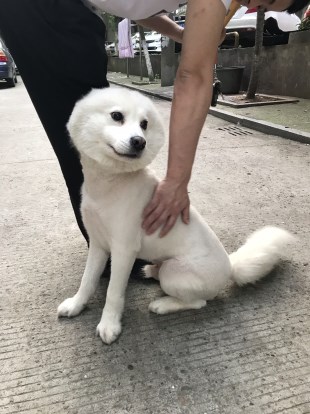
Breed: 2192-n000088-Samoyed